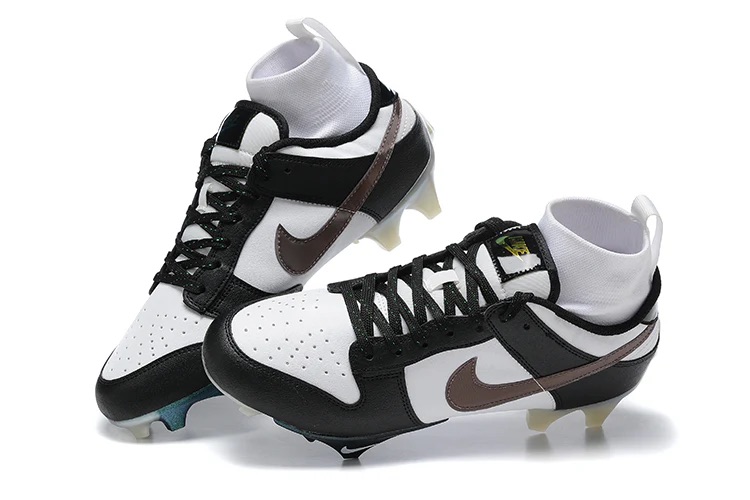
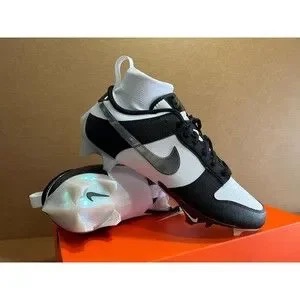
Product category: misc
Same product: yes